2017 FireKeepers Casino 400

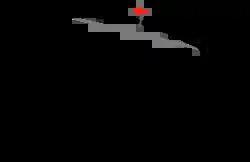
Layout of Michigan International Speedway, the track where the race is held.

The race will be held at Michigan International Speedway, a moderate-banked D-shaped speedway located in Brooklyn, Michigan. The track is used primarily for NASCAR events. It is sometimes known as a "sister track" to Texas World Speedway, and was used as the basis of Auto Club Speedway. The track is owned by International Speedway Corporation. Michigan International Speedway is recognized as one of motorsports' premier facilities because of its wide racing surface and high banking (by open-wheel standards; the 18-degree banking is modest by stock car standards).